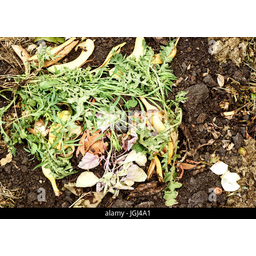
Label: generalcompost